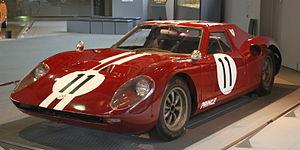
La Prince R380 est une voiture de course construite en 1965 par la Prince Motor Company pour concourir au Grand Prix automobile du Japon.